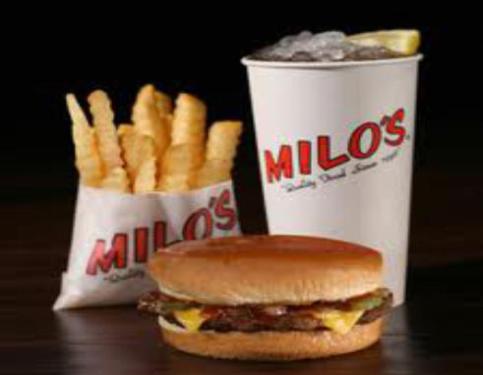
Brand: milo's hamburgers
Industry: Food